Vodka Red Bull

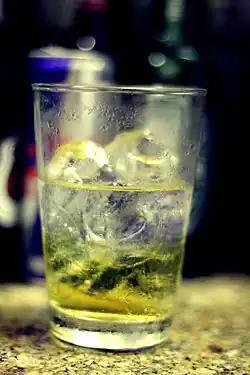
A homemade Vodka Red Bull

Vodka Red Bull (alternatively Red Bull Vodka) is a caffeinated alcoholic drink consisting of the energy drink Red Bull and varying amounts of vodka.